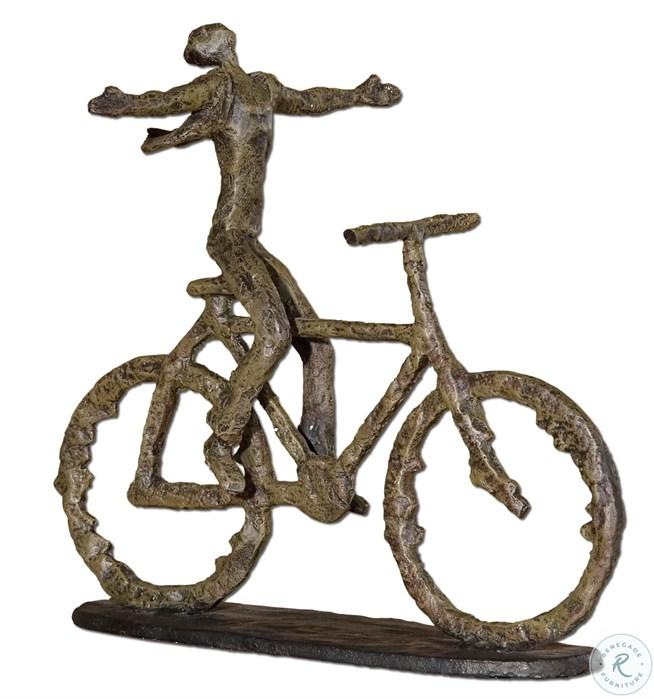
Category: Decor
Style: Lodge